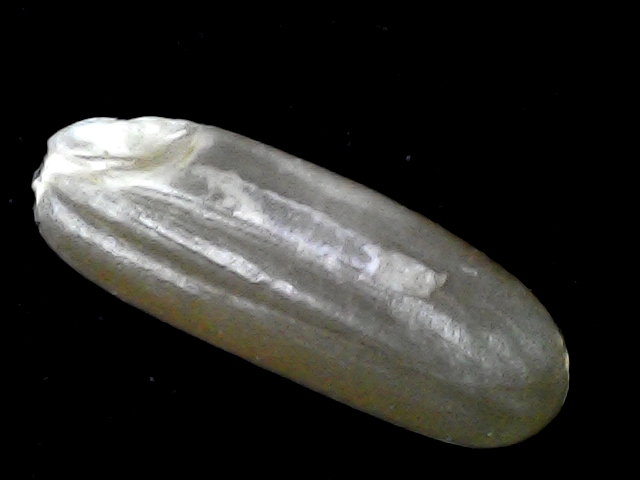
Rice variety: BR23